Phycomycetes

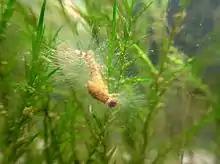

Phycomycetes or algal fungi is an obsolete polyphyletic taxon for certain fungi with aseptate hyphae. It is used in the Engler system. Asexual reproduction takes place by zoospores (motile) or by Aplanospores (non-motile). These spores are endogenously produced in sporangium. A zygospore is formed by fusion of two gametes. These gametes are similar in morphology (isogamous) or dissimilar (anisogamous or oogamous).